John Wells (sports administrator)

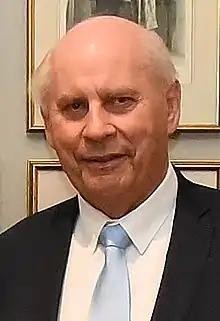
Wells in 2017

Born in Whanganui on 21 July 1943, Wells was educated at Auckland Grammar School from 1957 to 1961. In 1969, he married Sheryl Jane Gavin, and the couple went on to have two children including broadcaster Jeremy Wells.